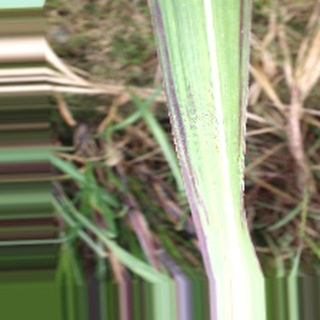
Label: sugarcane_bacterial_blight